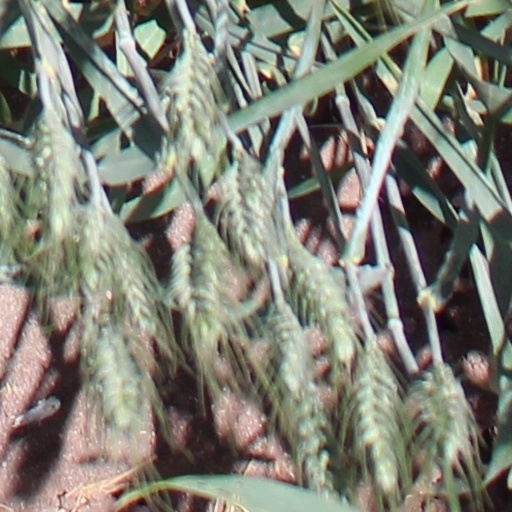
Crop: wheat